The Adventures of Huck Finn (1993 film)

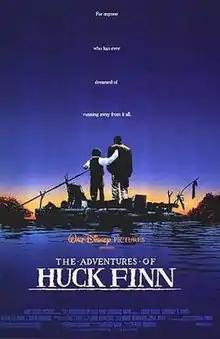
Theatrical release poster

The Adventures of Huck Finn is a 1993 American comedy drama adventure film written and directed by Stephen Sommers, and starring Elijah Wood, Courtney B. Vance, Jason Robards and Robbie Coltrane. Distributed by Walt Disney Studios Motion Pictures and Buena Vista Pictures, it is based on Mark Twain's 1884 novel "Adventures of Huckleberry Finn" and focuses on at least three-quarters of the book.